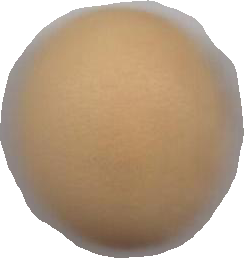
Variety: Grobogan